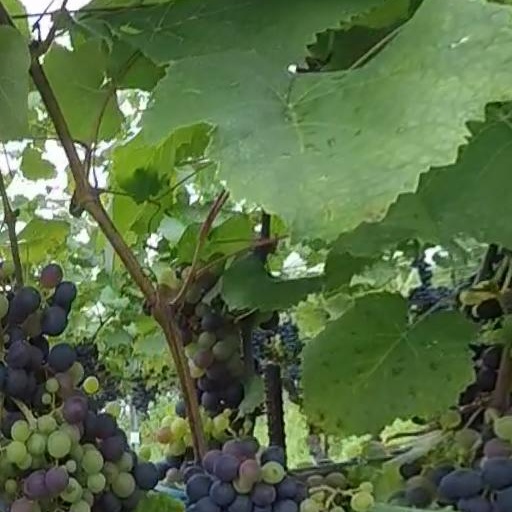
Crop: grape